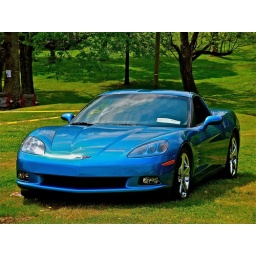
Blue Corvette parked in the grass at the car show.